Commodore 64 Games System

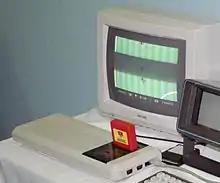

Support from games companies was limited, as many were unconvinced that the C64GS would be a success in the console market. Ocean Software was the most supportive, offering a wide range of titles, some C64GS cartridge-based only, offering features in games that would have been impossible on cassette-based games, others straight ports of games for the original C64. Domark and System 3 also released a number of titles for the system, and conversions of some Codemasters and MicroProse games also appeared. Denton Designs also released some games, among them "Bounces", which was released in 1985.